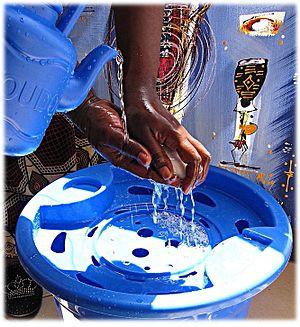
L'entéropathie environnementale est un trouble de l'inflammation intestinale chronique. L'EE est plus courante chez les enfants vivant dans des environnements à faibles ressources. Les symptômes aigus sont généralement minimes ou absents. L'EE peut entraîner une malnutrition, une anémie, un retard de croissance, un développement du cerveau altéré et une réponse altérée aux vaccinations orales.